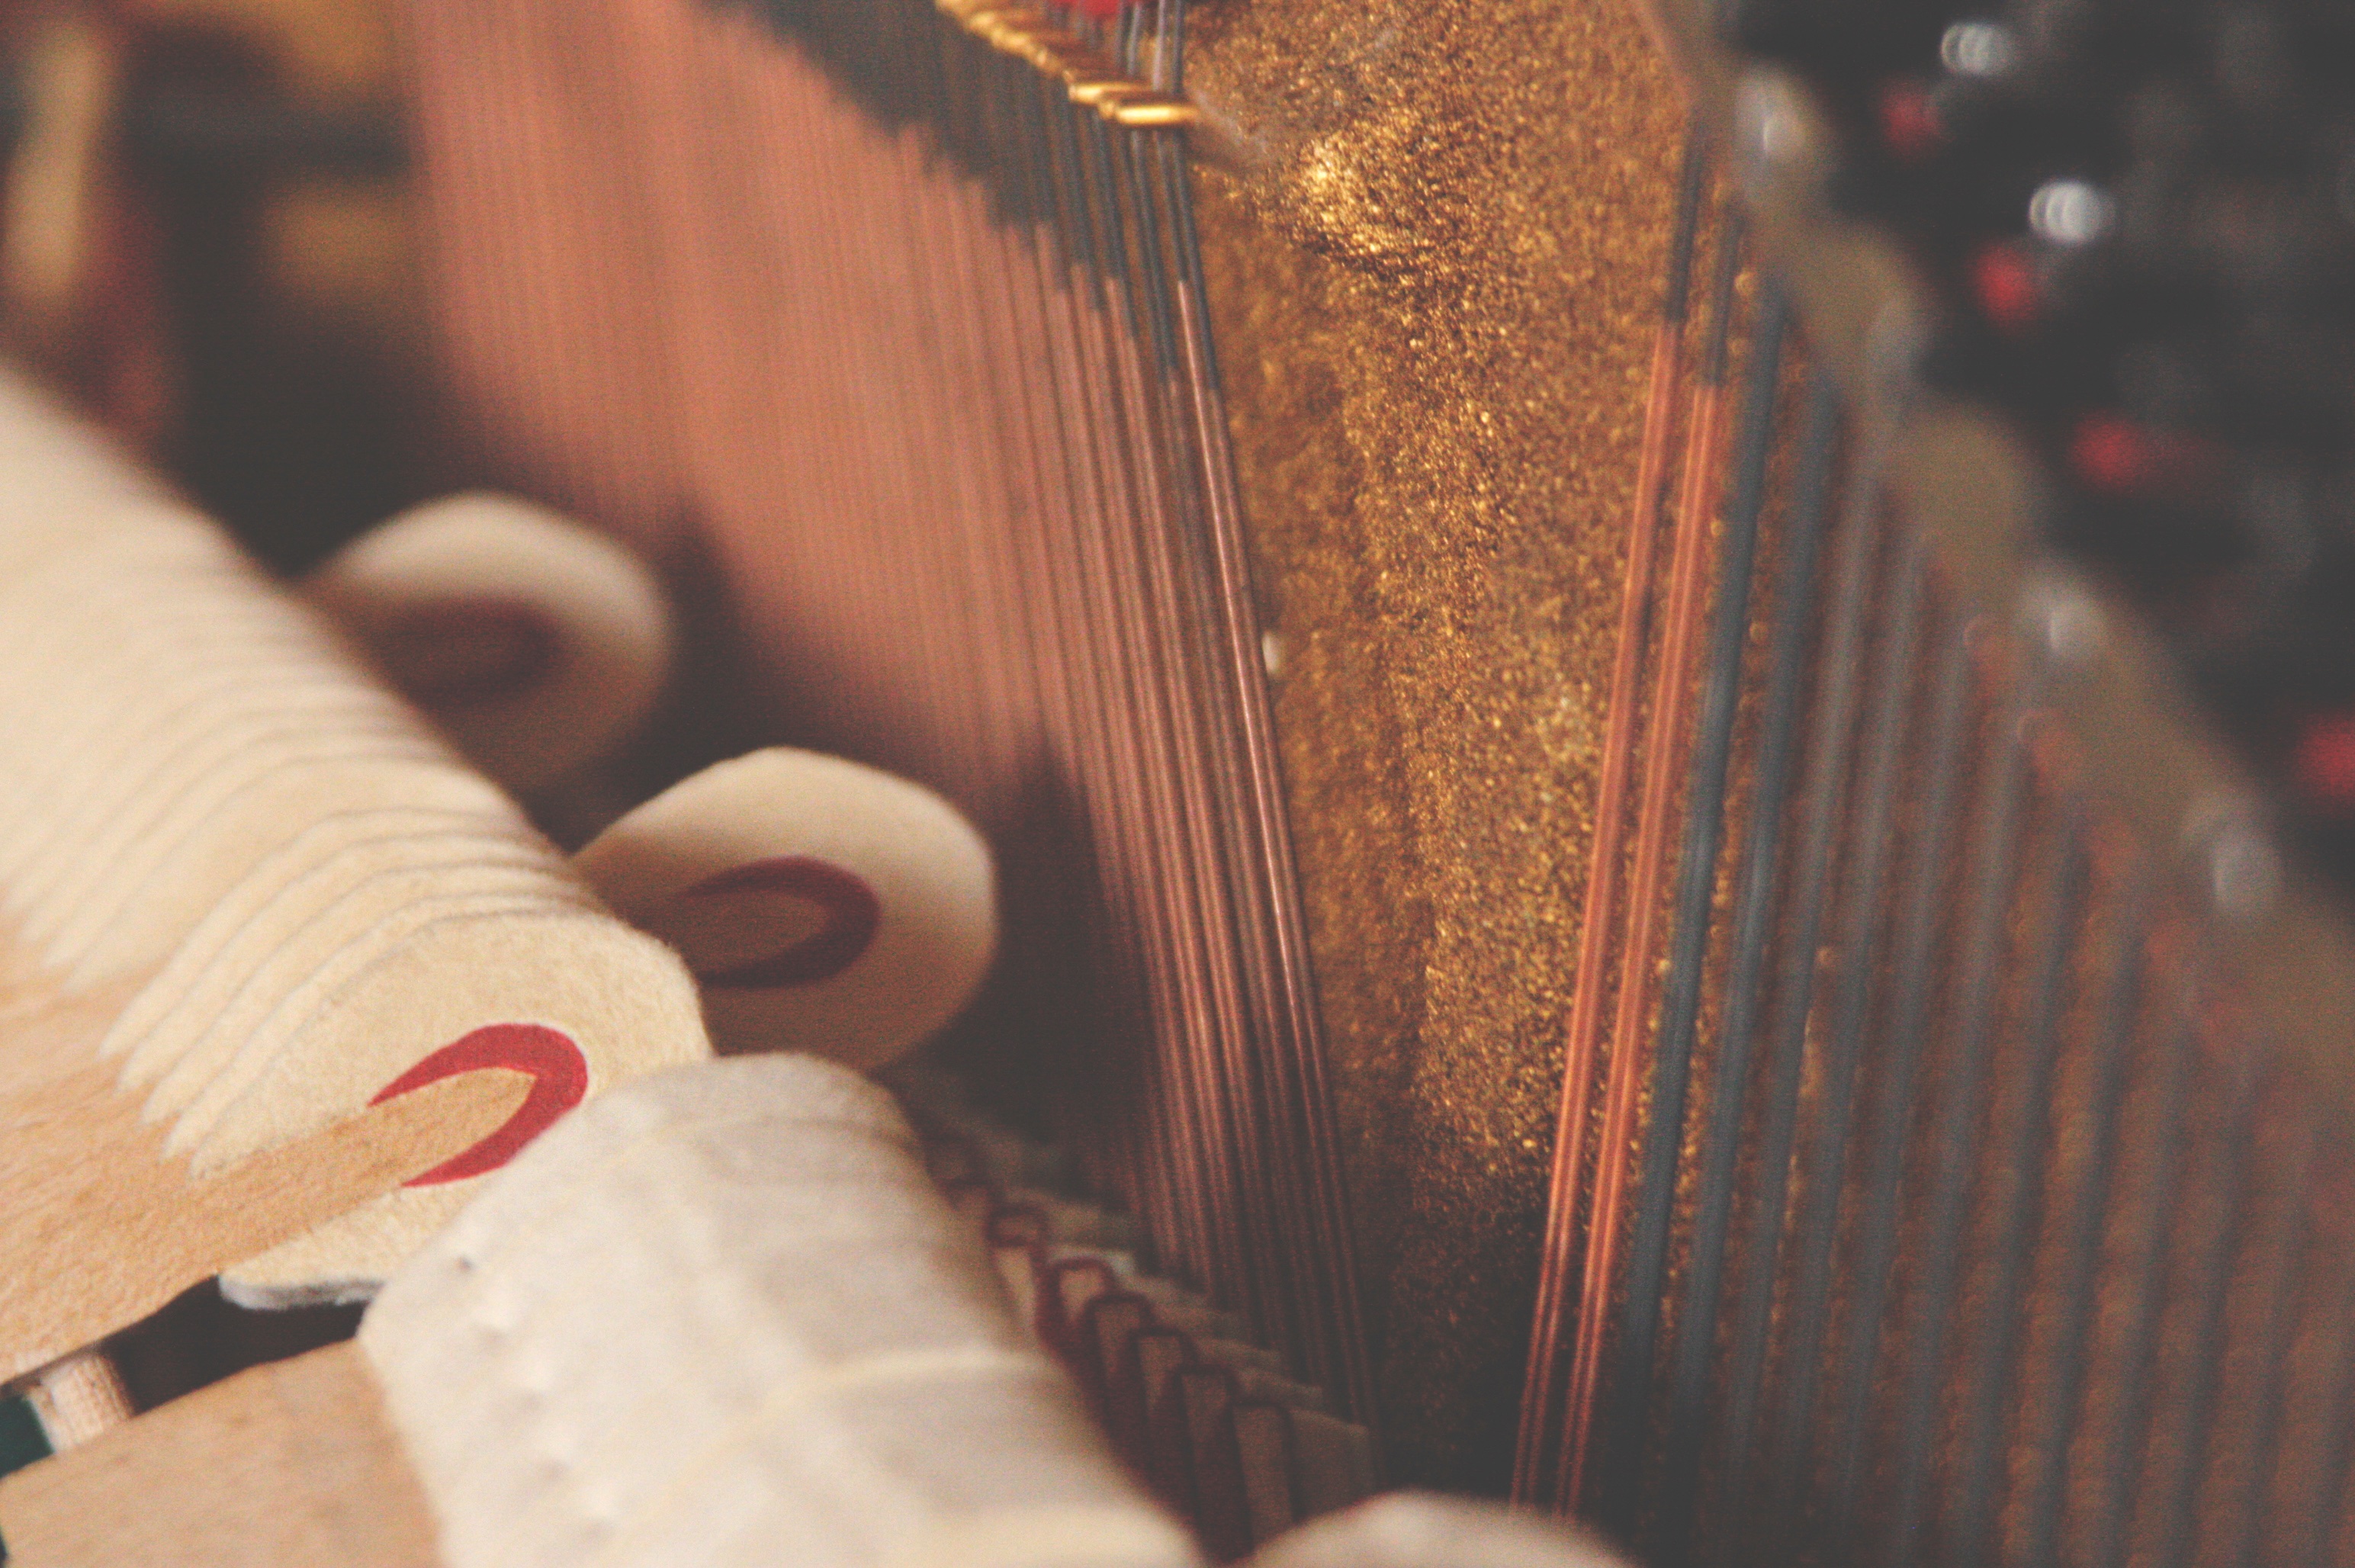
hand, music, wood, guitar, red, hammer, color, instrument, piano, musical instrument, mechanism, close up, temple, macro photography, string instrument, plucked string instruments